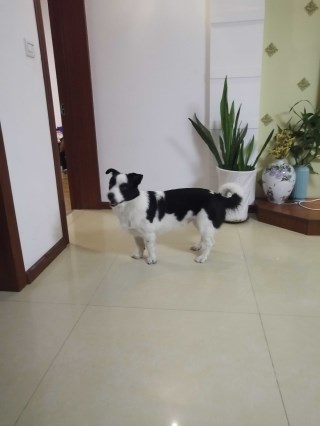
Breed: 2594-n000109-Border_collie